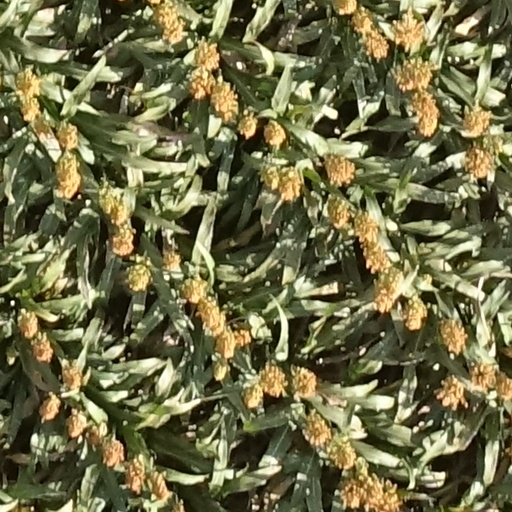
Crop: sorghum